History of CR Flamengo

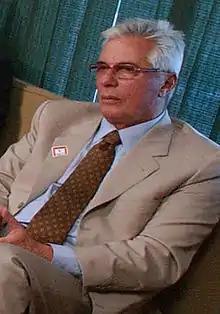
Márcio Braga, the club's most successful director, returned to lead Flamengo from 2004 to 2009.

Santos reached the Brazilian Championship final for the first time since 1968, when they won the 1968 Roberto Gomes Pedrosa Tournament against Internacional, a title later recognized by the CBF in 2010 as a Brazilian Championship. In the first leg at Morumbi, Santos won 2–1. The second leg at Maracanã drew 155,253 spectators, a notable attendance record. Flamengo won 3–0 with goals from Zico, Leandro, and Adílio, earning their third Brazilian Championship and cementing their legacy. Following the championship, Zico transferred to Udinese in Italy. After the national title, Flamengo participated in the 1983 Mundialito de Clubs in Milan. In a round-robin format, they recorded two wins (2–1 against Internazionale and 2–0 against Peñarol), a 1–1 draw with Milan, and a 2–1 loss to Juventus, finishing second, one point behind Juventus. All matches were held at Stadio Giuseppe Meazza.